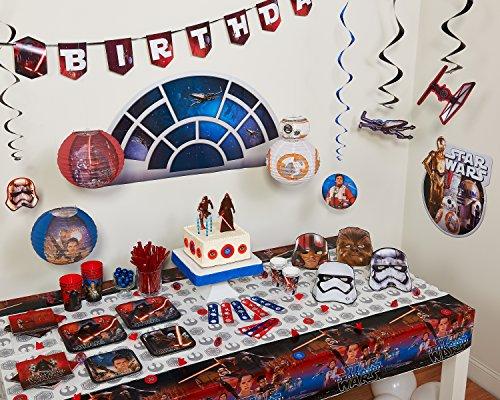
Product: Star Wars Episode VII Value Pack Foil Swirl Decorations, Party Favor
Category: Toys & Games | Party Supplies
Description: Hang your favorite Star Wars characters and see them come alive as they swirl.
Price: $4.50
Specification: ProductDimensions:0.5x9.5x10inches|ItemWeight:2.4ounces|ShippingWeight:2.4ounces(Viewshippingratesandpolicies)|DomesticShipping:ItemcanbeshippedwithinU.S.|InternationalShipping:ThisitemcanbeshippedtoselectcountriesoutsideoftheU.S.LearnMore|ASIN:B013DIPUHI|Itemmodelnumber:AM-671506|Manufacturerrecommendedage:36months-15years